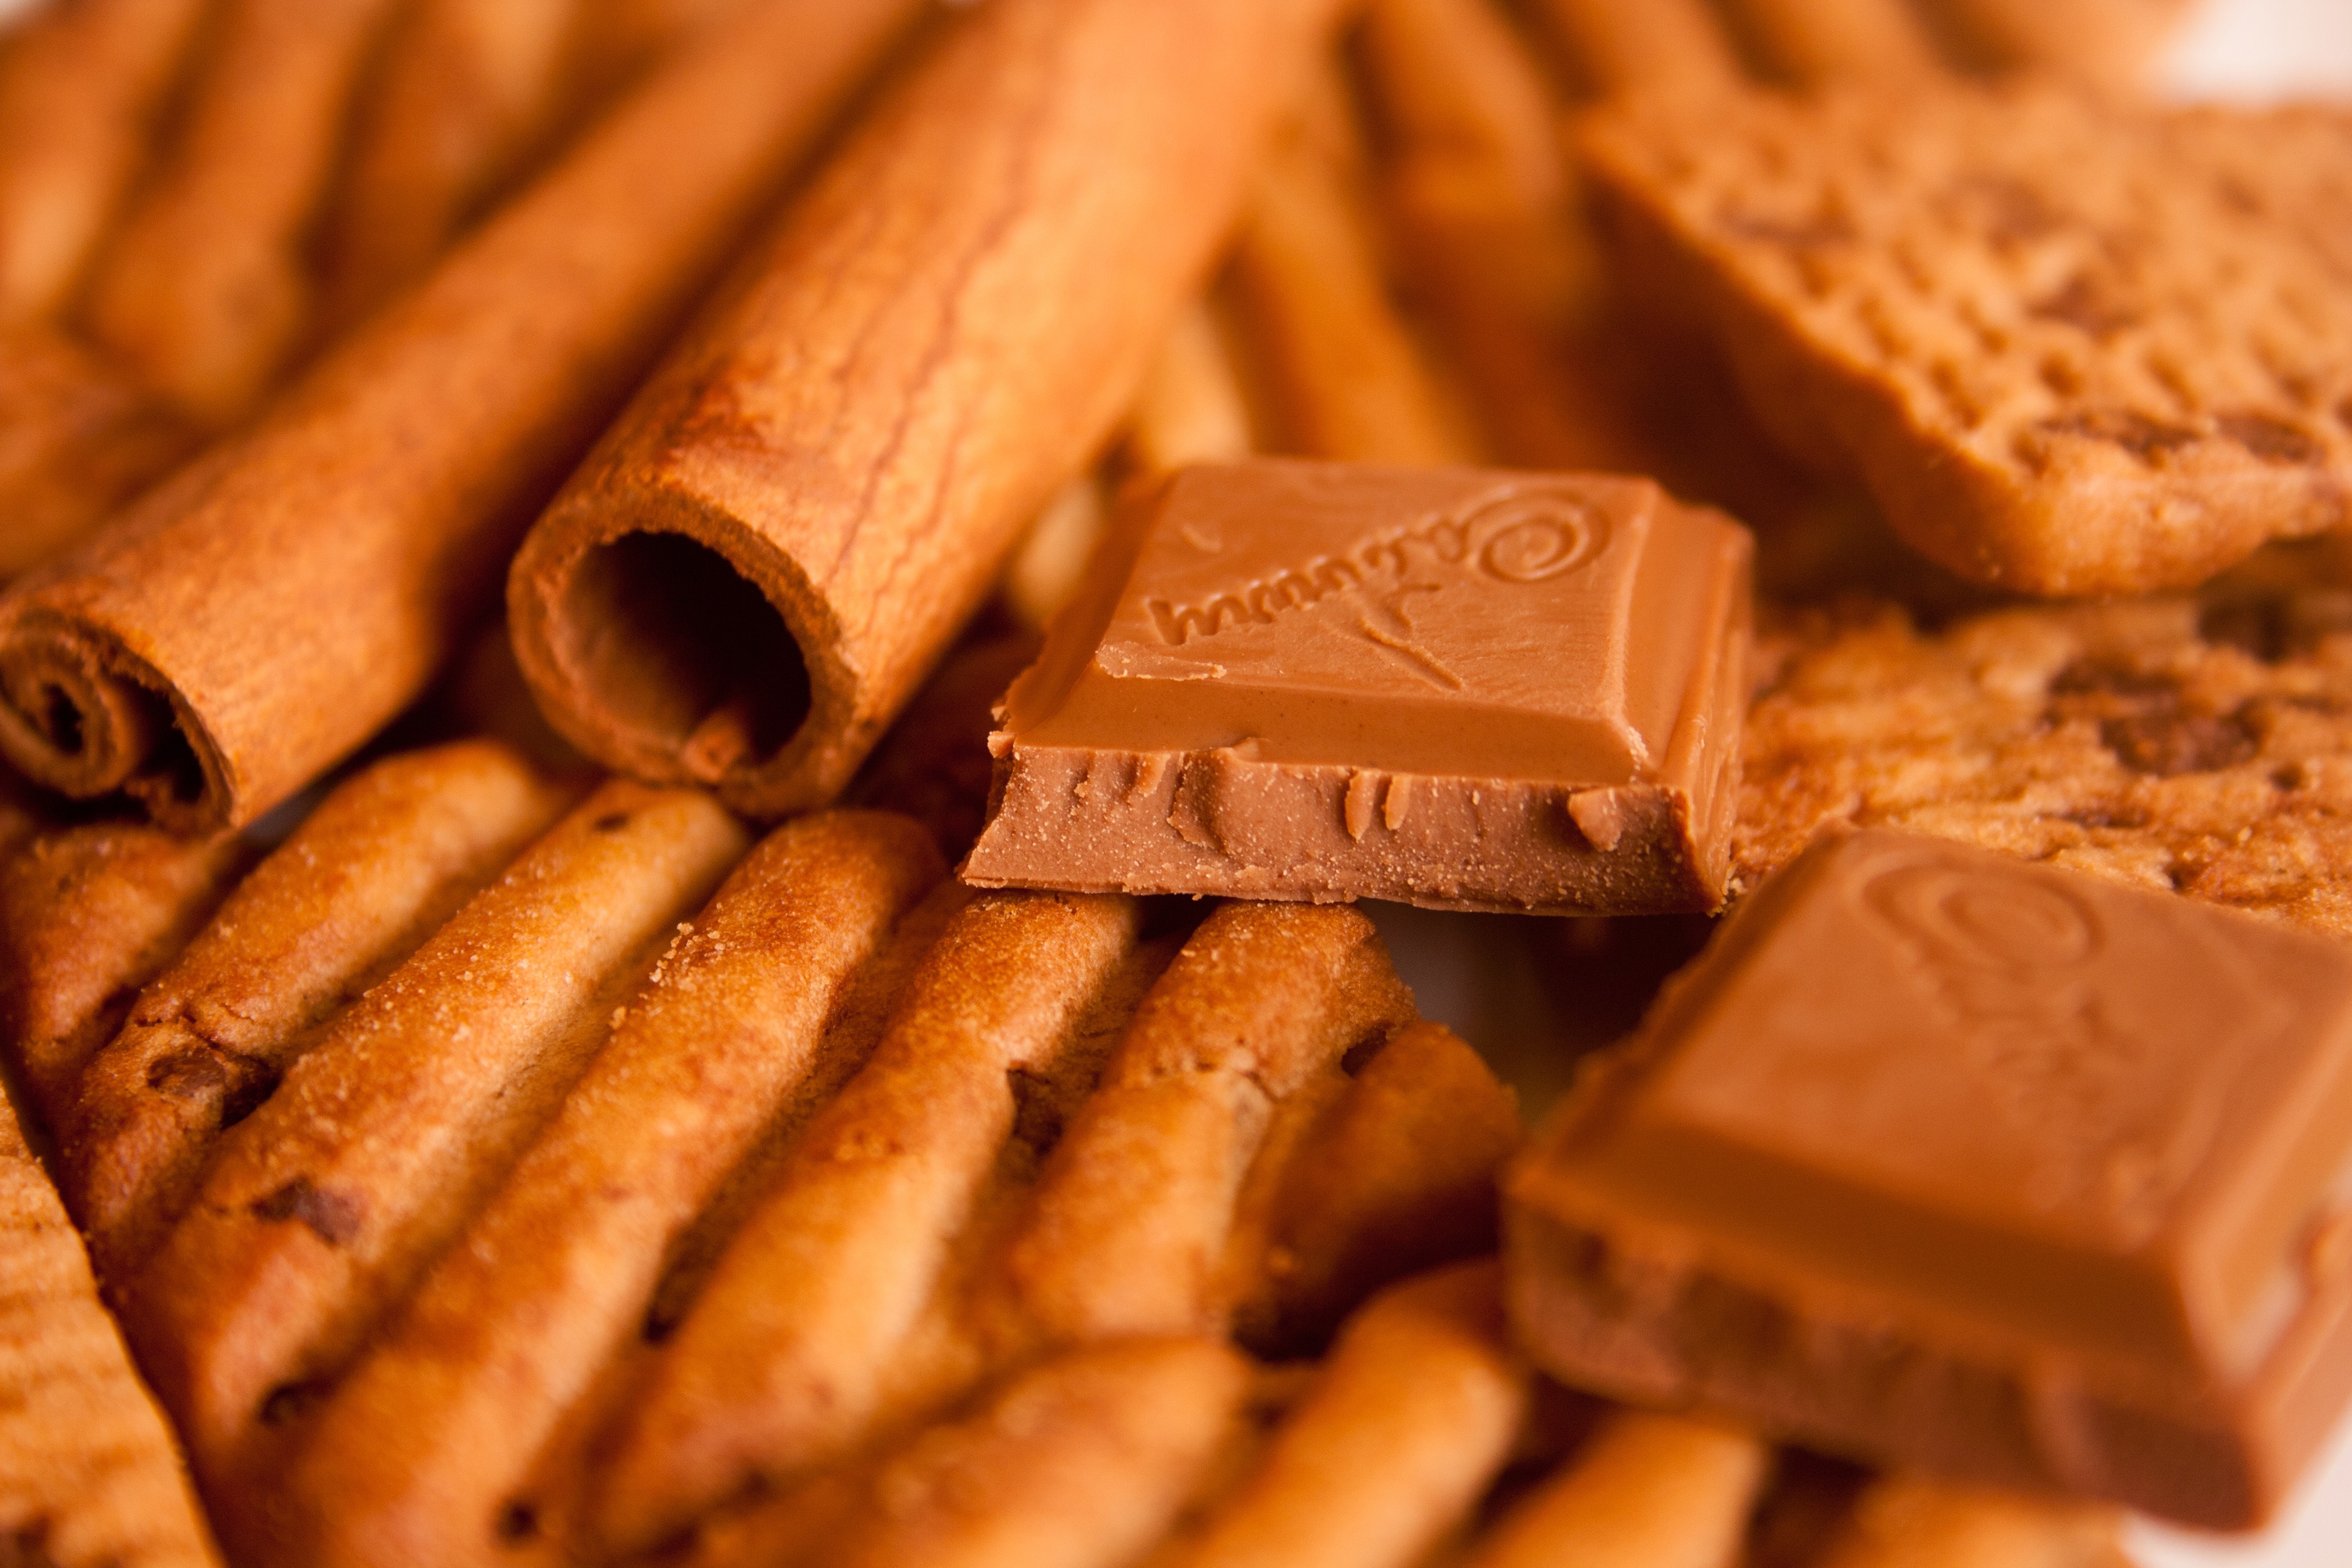
sweet, aroma, food, produce, brown, chocolate, baking, gourmet, dessert, cinnamon, spices, baked goods, flavor, snack food